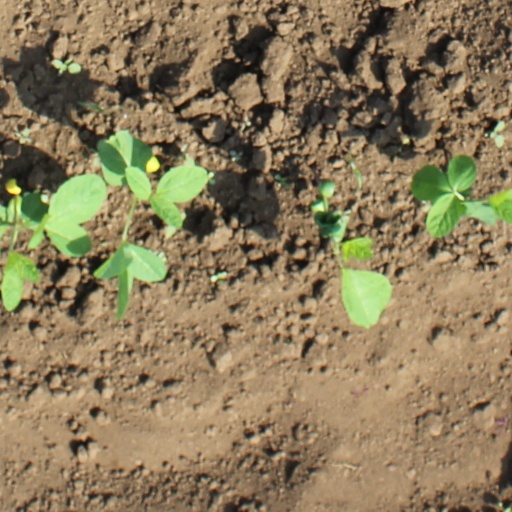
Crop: soybean